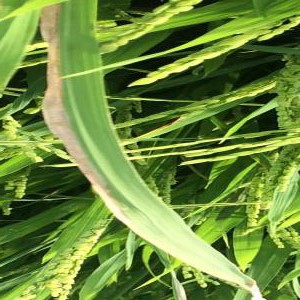
Disease: Bacterialblight